Two St Peter's Square

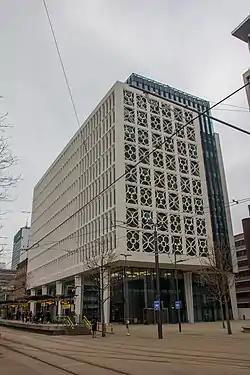

Two St Peter's Square is a high-rise office building in St. Peter's Square, Manchester, England. Designed by SimpsonHaugh and Partners, the scheme was controversial as it involved the demolition of a 1930s Art Deco but unlisted building.